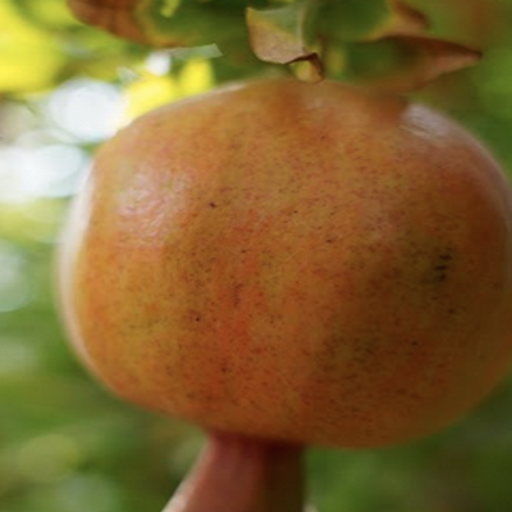
Label: Healthy